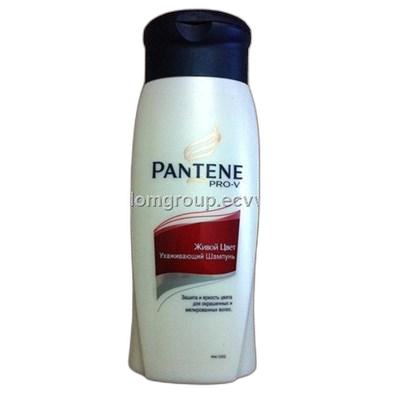
Waste category: plastic